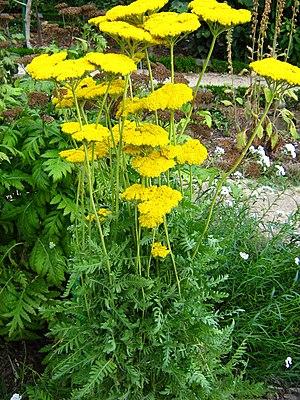
Photo de Achillea filipendulina avec feuilles et fleurs
Achillea filipendulina est une espèce asiatique de plante vivace de la famille des Asteracées, native du centre et du sud-ouest de l'Asie. Elle est également maintenant présente dans certaines parties de l'Europe et de l'Amérique du Nord.